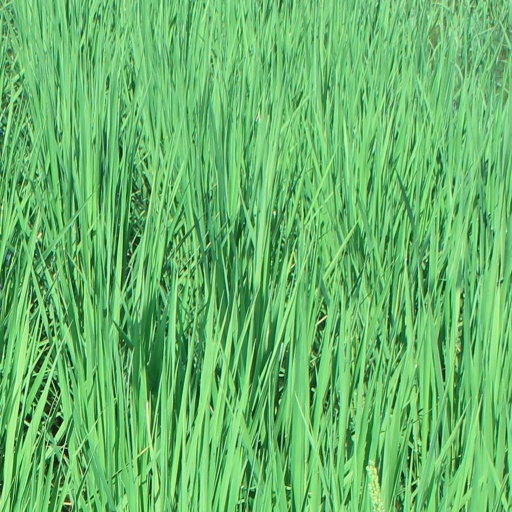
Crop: rice